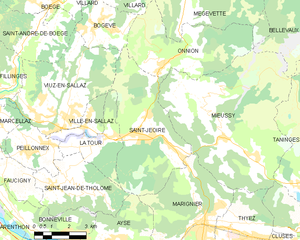
Carte des communes françaises Saint-Jeoire